Battles of Wenden (1577–1578)

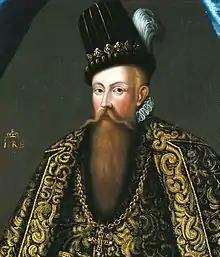
John III of Sweden

John III and Stephen Báthory formed an alliance against Ivan IV in December 1577, after Báthory had concluded the Danzig War. Already in November, Lithuanian forces had started an offensive from the south and captured Dünaburg (Daugavpils). A Polish–Swedish force took the town and castle of Wenden in early 1578. Russian forces tried to re-take the town in February, but failed.